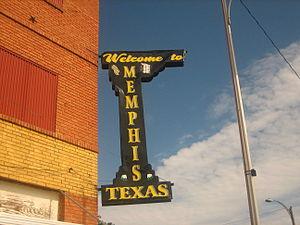
La ville de Memphis est le siège du comté de Hall, dans l’État du Texas, aux États-Unis. Sa population s’élevait à 2 290 habitants lors du recensement de 2010, estimée à 2 137 habitants en 2016.